58th Berlin International Film Festival

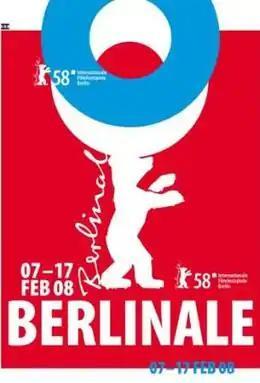
Festival poster

The 58th annual Berlin International Film Festival was held from February 7 to February 17, 2008. The festival opened with Martin Scorsese's documentary film "Shine a Light". "Be Kind Rewind" by Michel Gondry served as the closing film. Greek filmmaker Costa Gavras, was selected to serve as the Jury President for the main competition.